Soubré Department

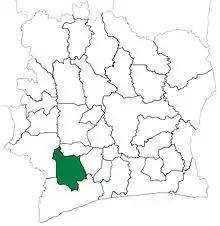
Soubré Department upon its creation in 1980. It kept these boundaries until 2012, but other subdivision boundary changes began to be made in 1988.

Soubré Department was created in 1980 as a split-off from Sassandra Department. Using current boundaries as a reference, from 1980 to 2013 the department occupied the same territory as Nawa Region, with the exception of Guéyo Department.